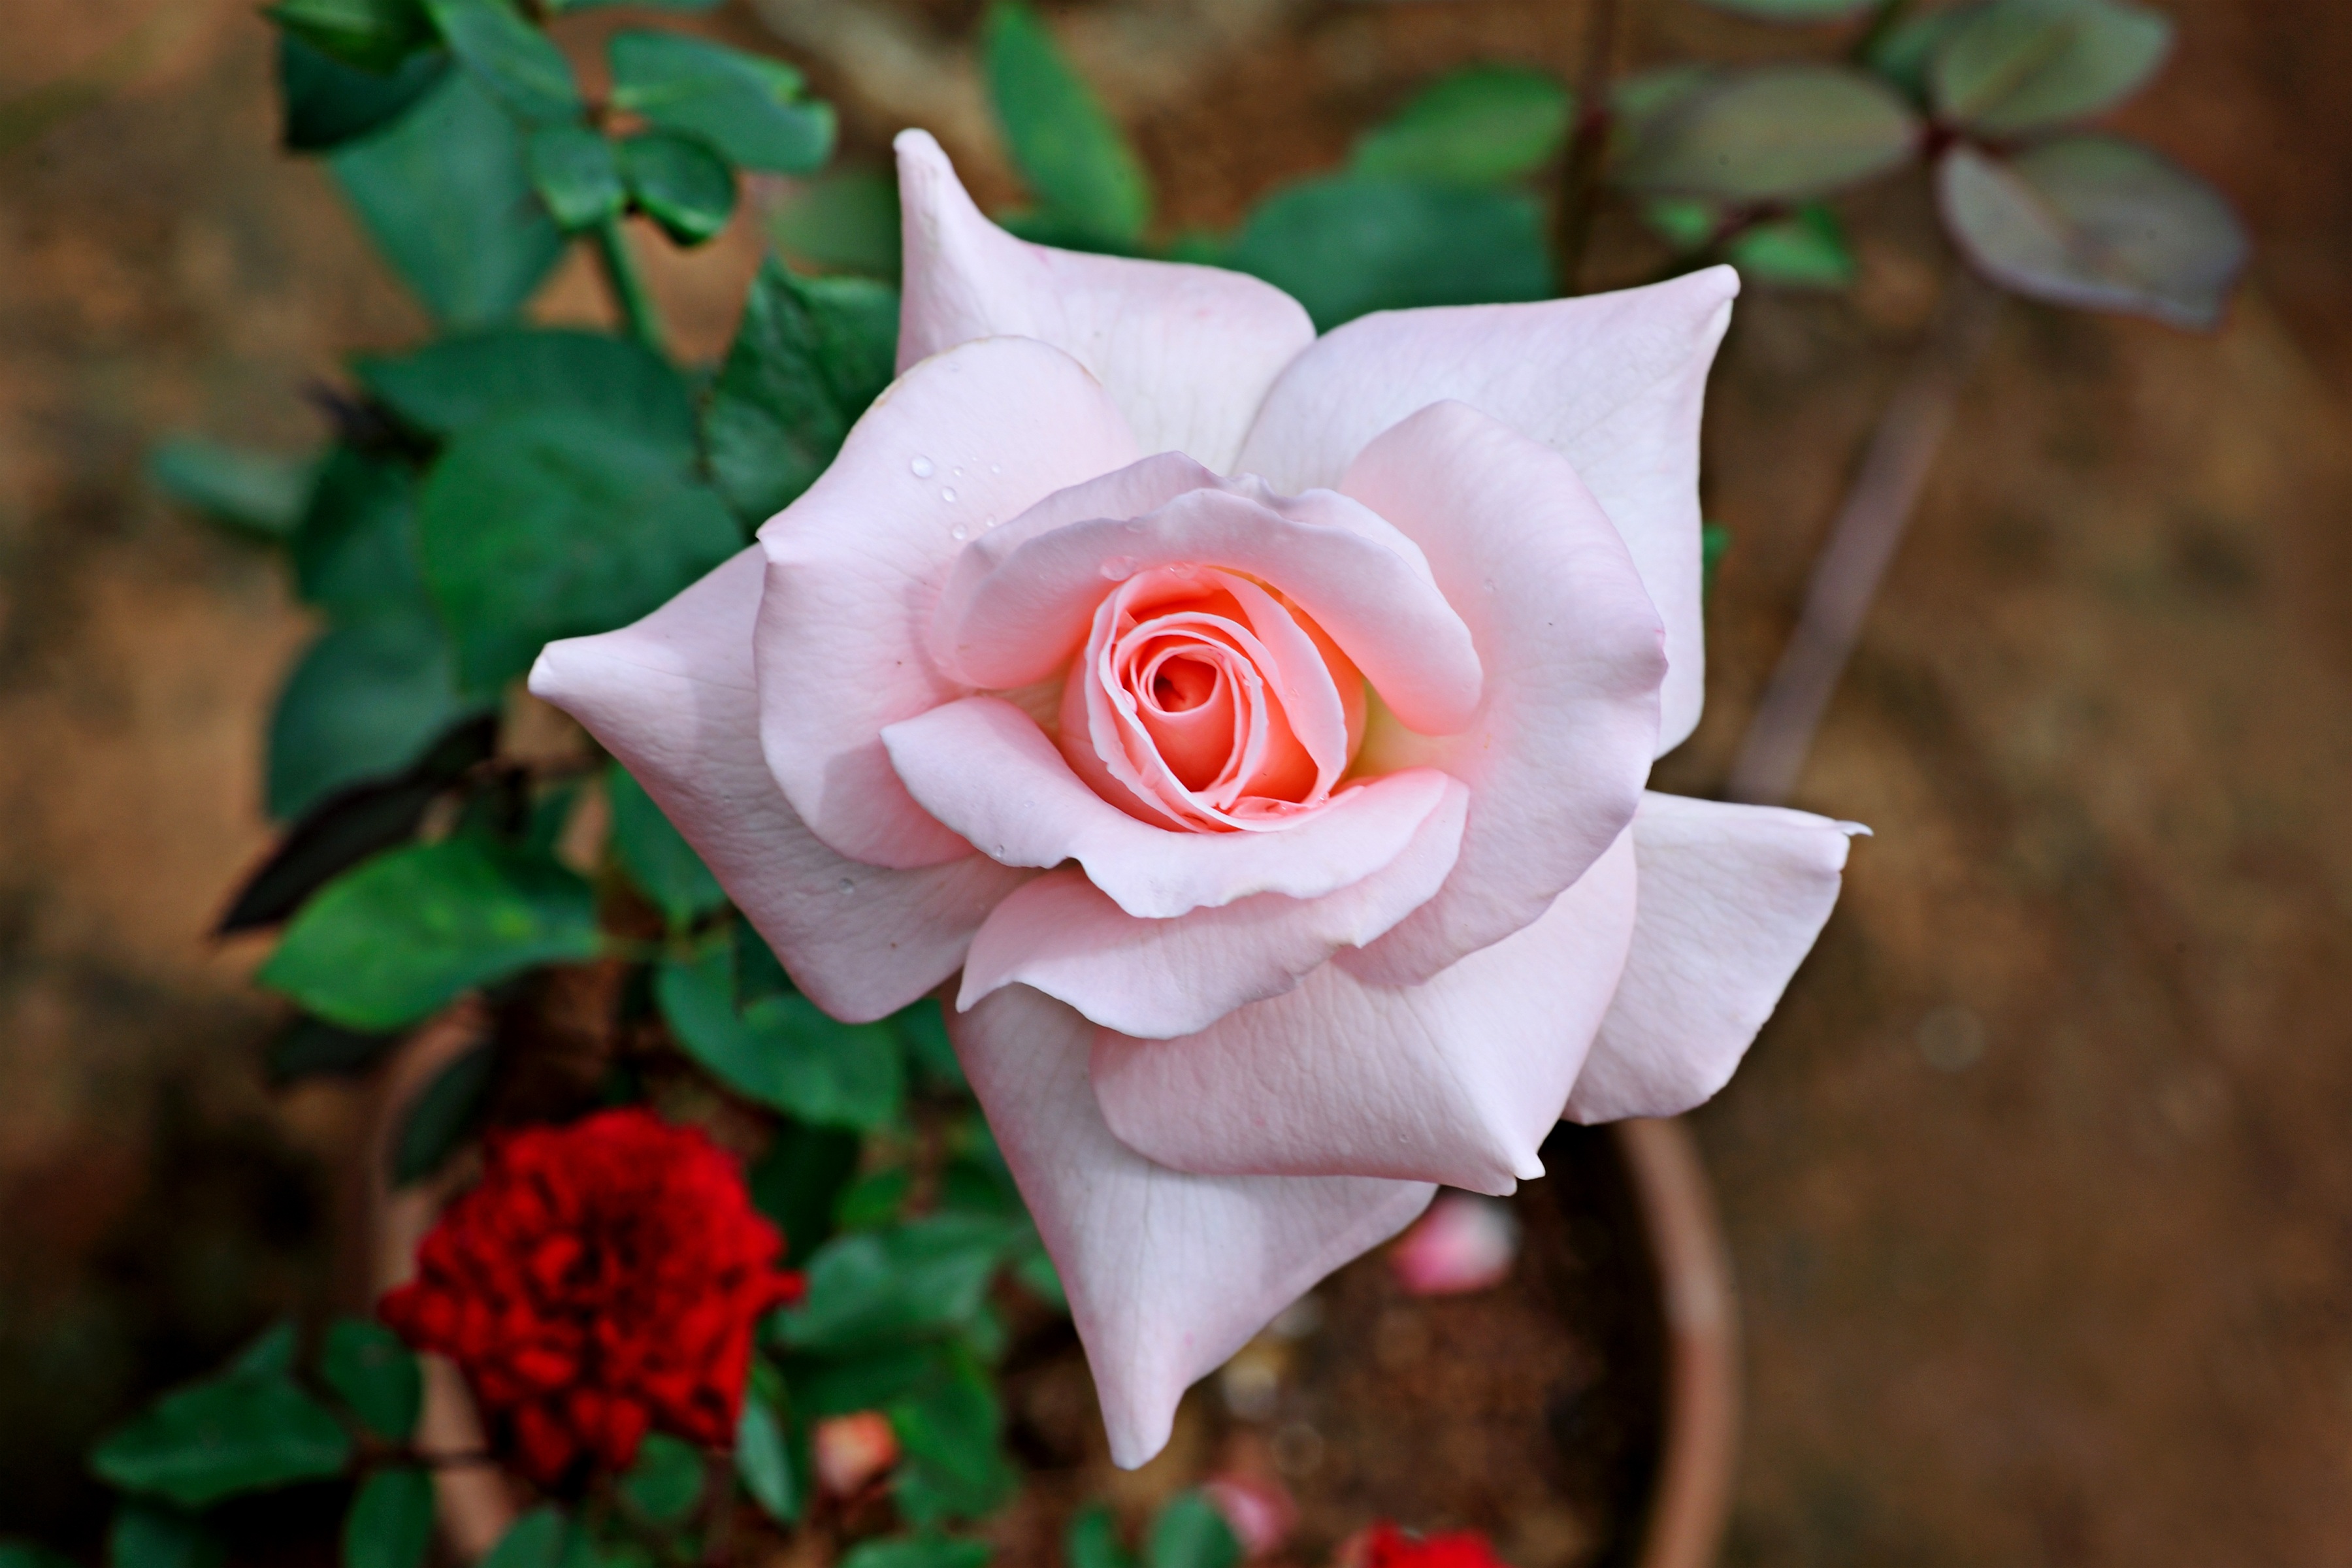
blossom, plant, white, flower, petal, floral, rose, color, natural, fresh, pink, flora, flowers, macro photography, flowering plant, garden roses, rose family, light pink, land plant